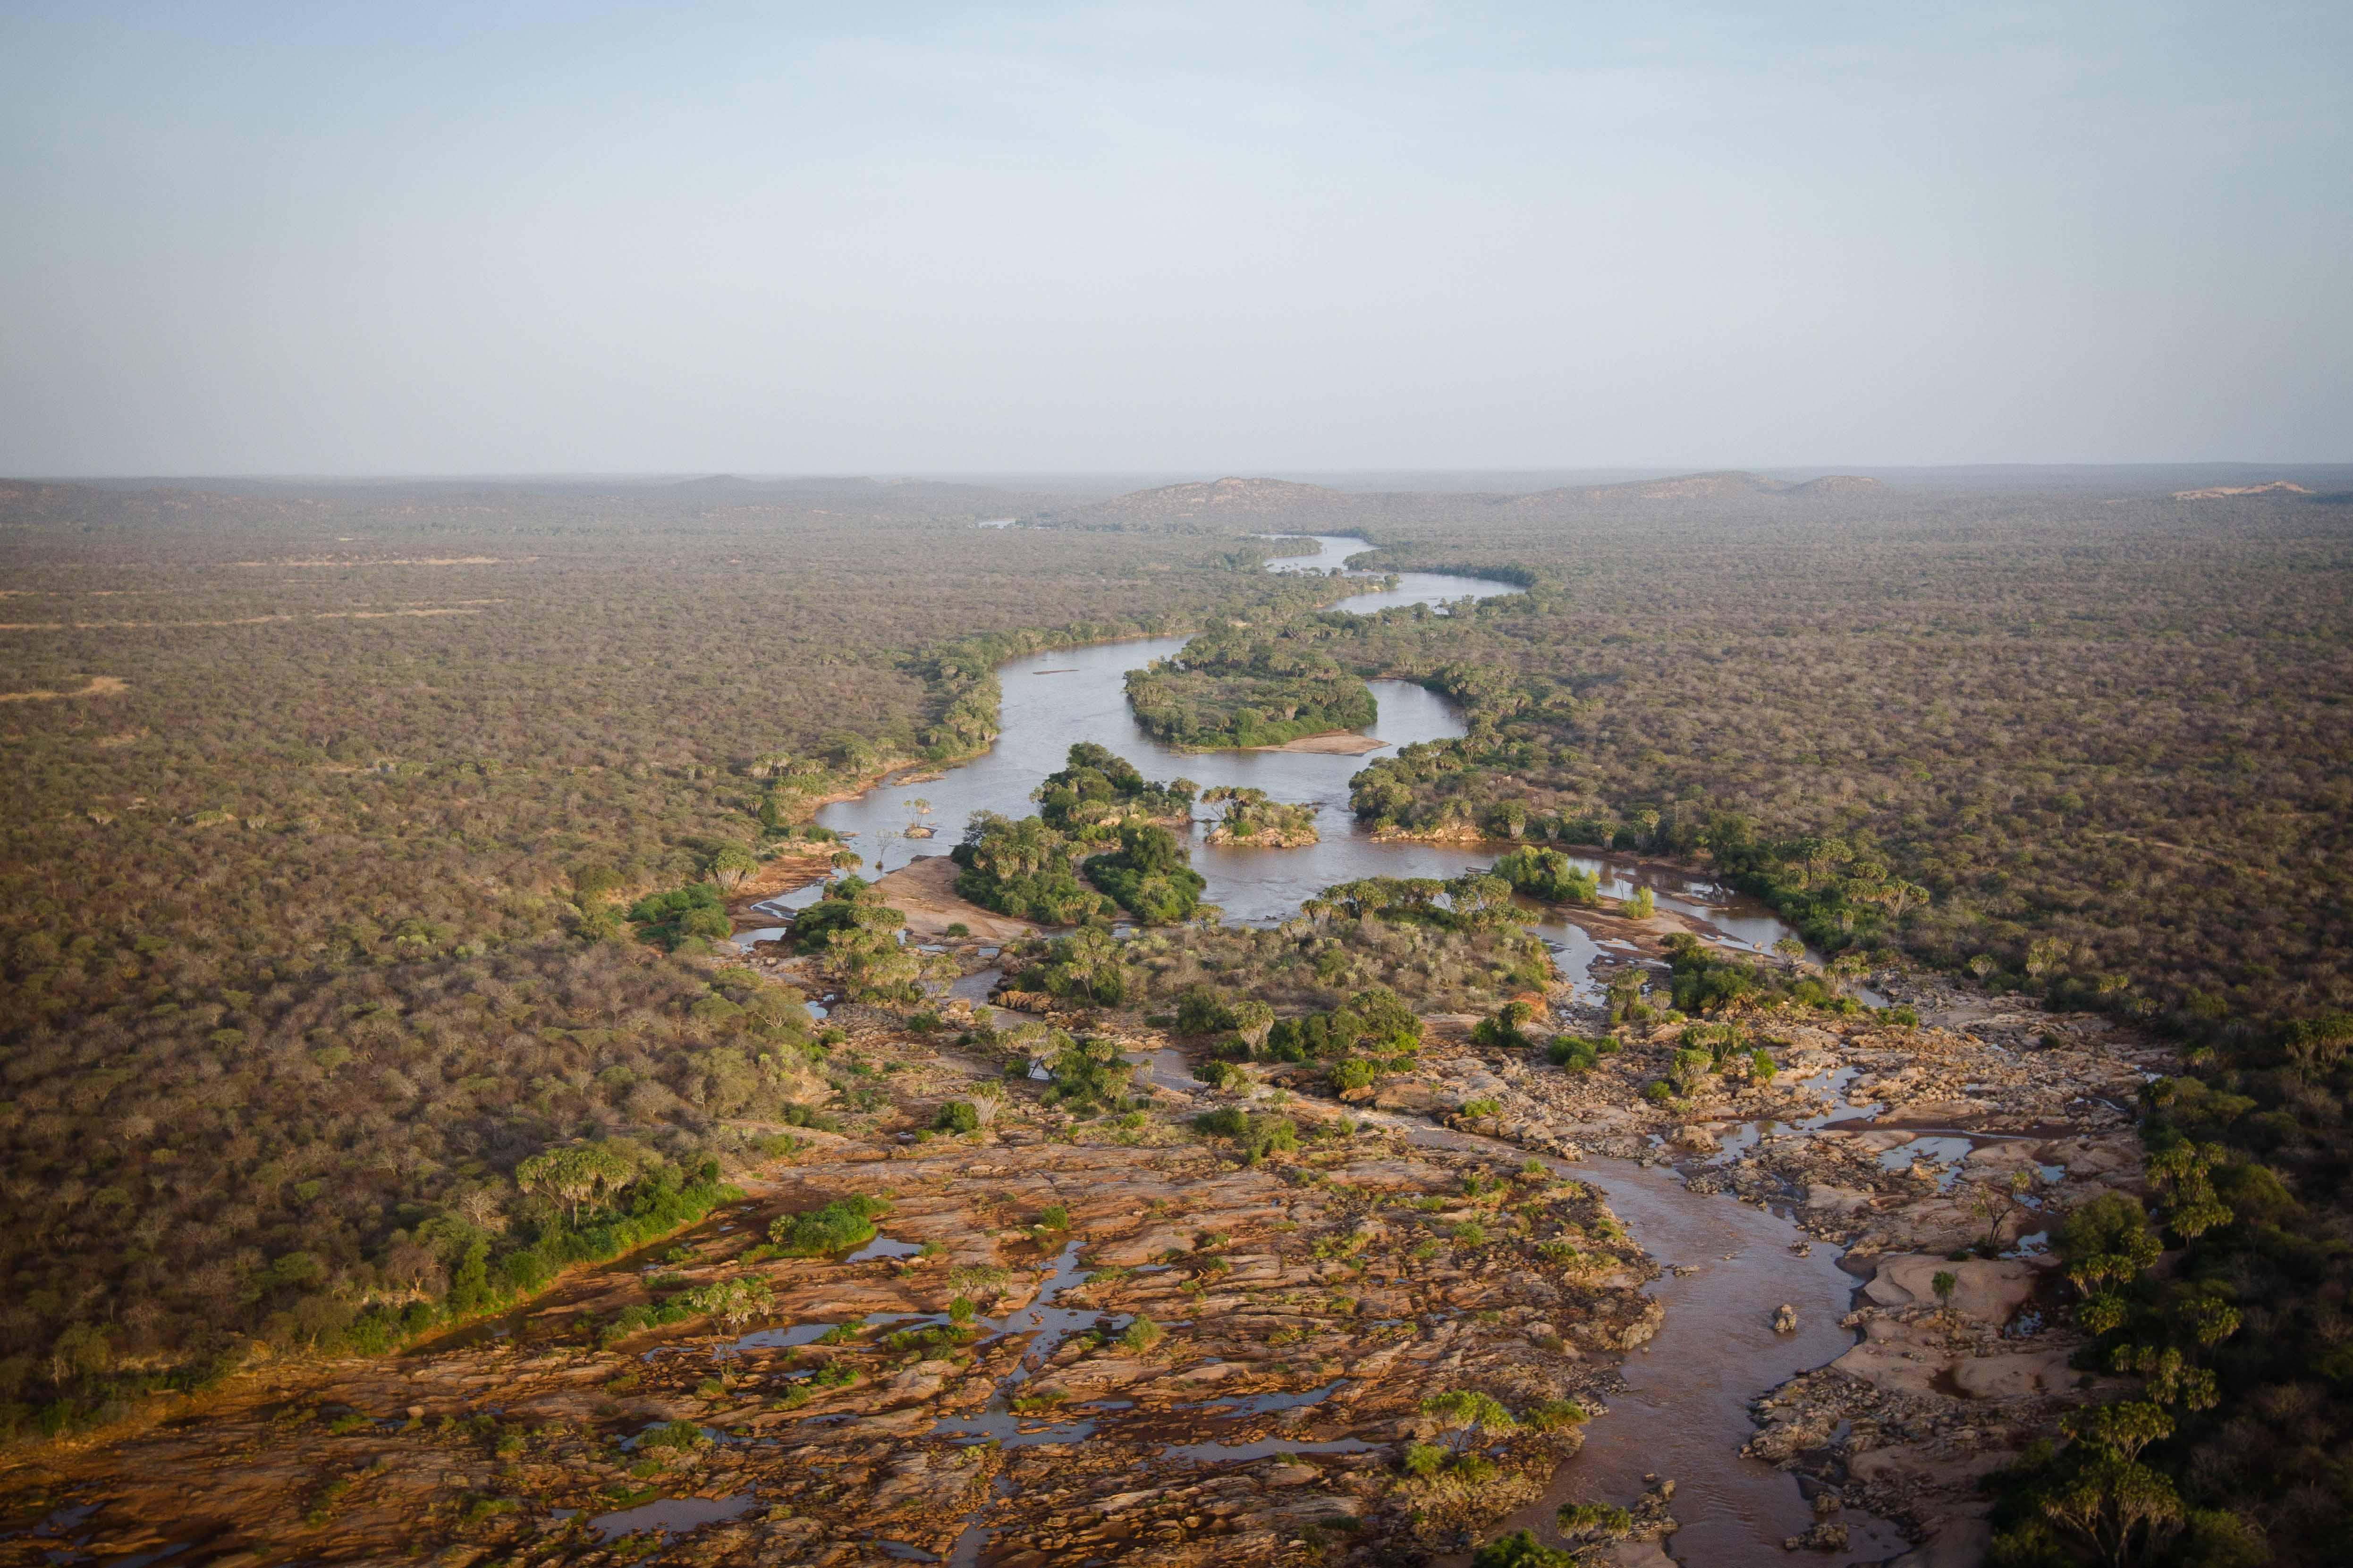
Mto mkubwa wenye maji mengi yanayotiririka taratibu uliopita kwenye tambarare ynye vichaka, na miti ya aina mbalimbali yenye majani ya rangi ya kijani kibichi.